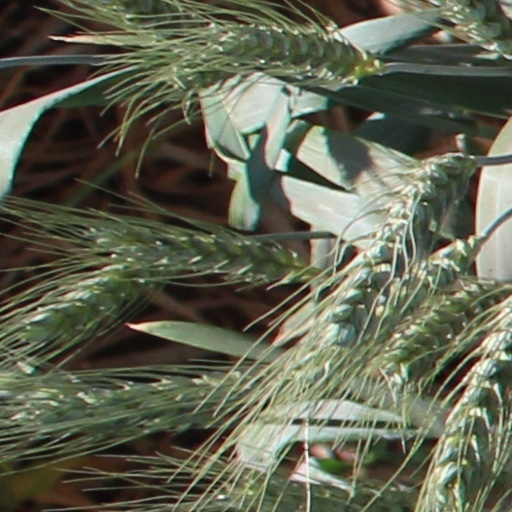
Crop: wheat